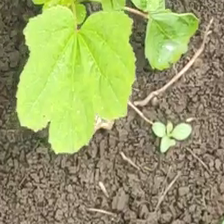
Weed species: Little_Mallow(Malva parviflora)